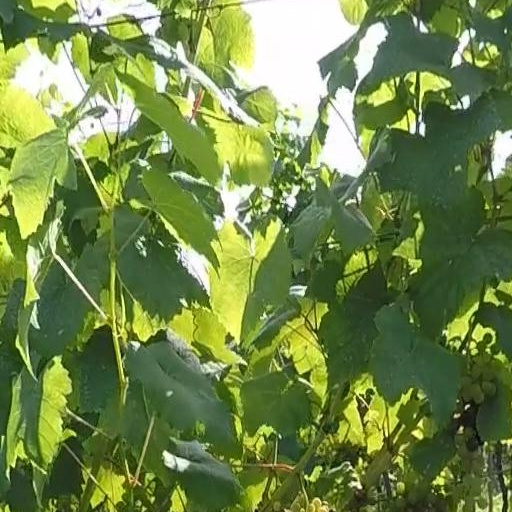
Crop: grape